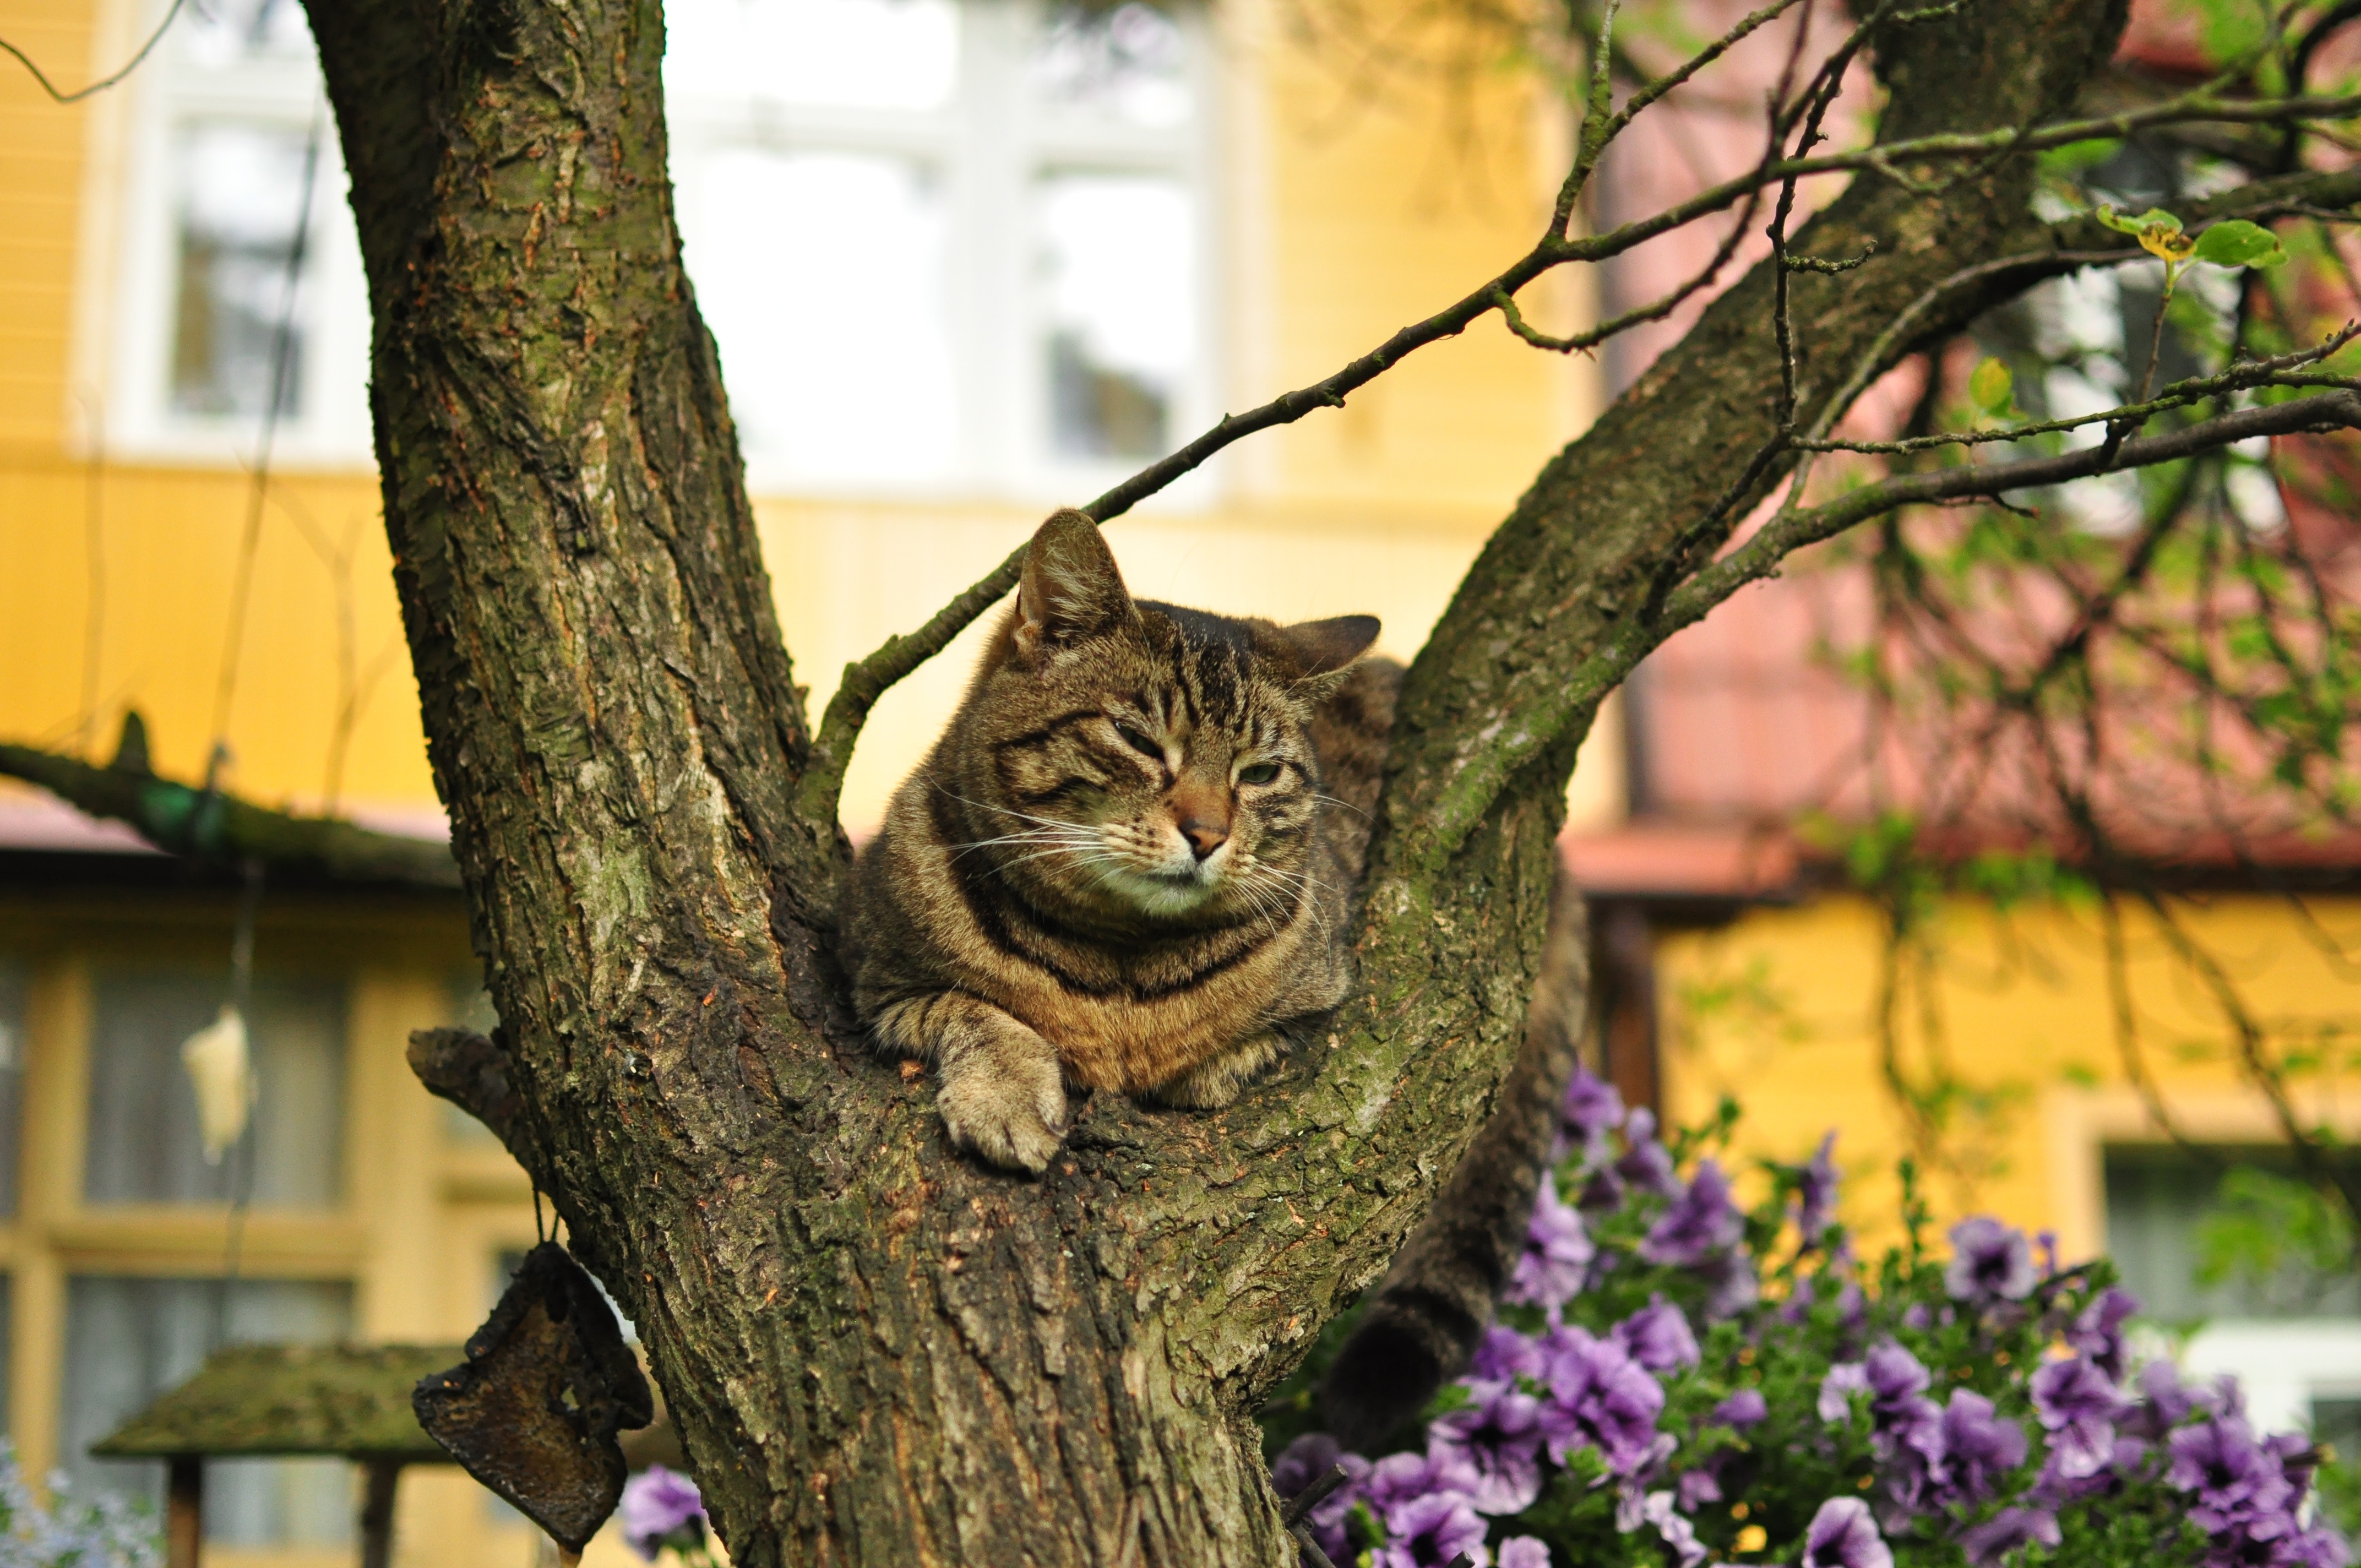
tree, branch, flower, cat, mammal, fauna, small to medium sized cats, cat like mammal